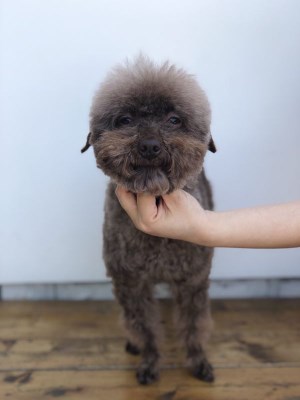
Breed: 7449-n000128-teddy